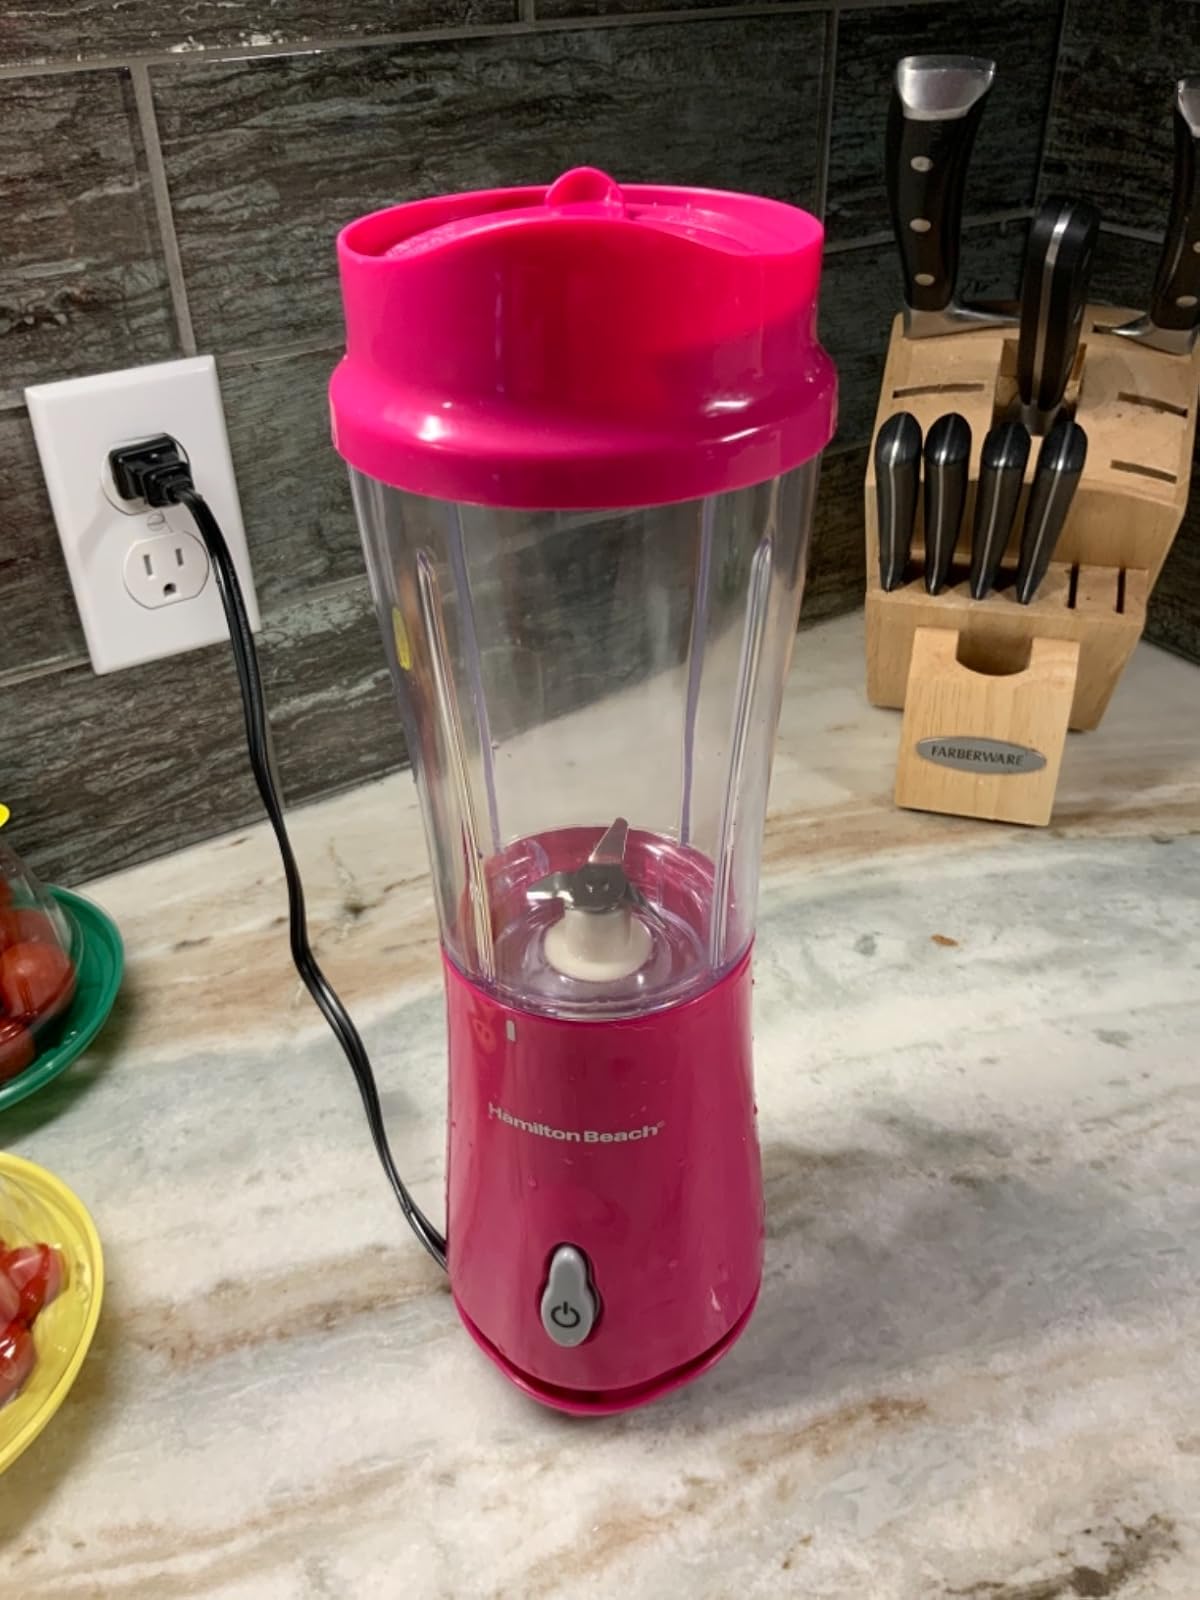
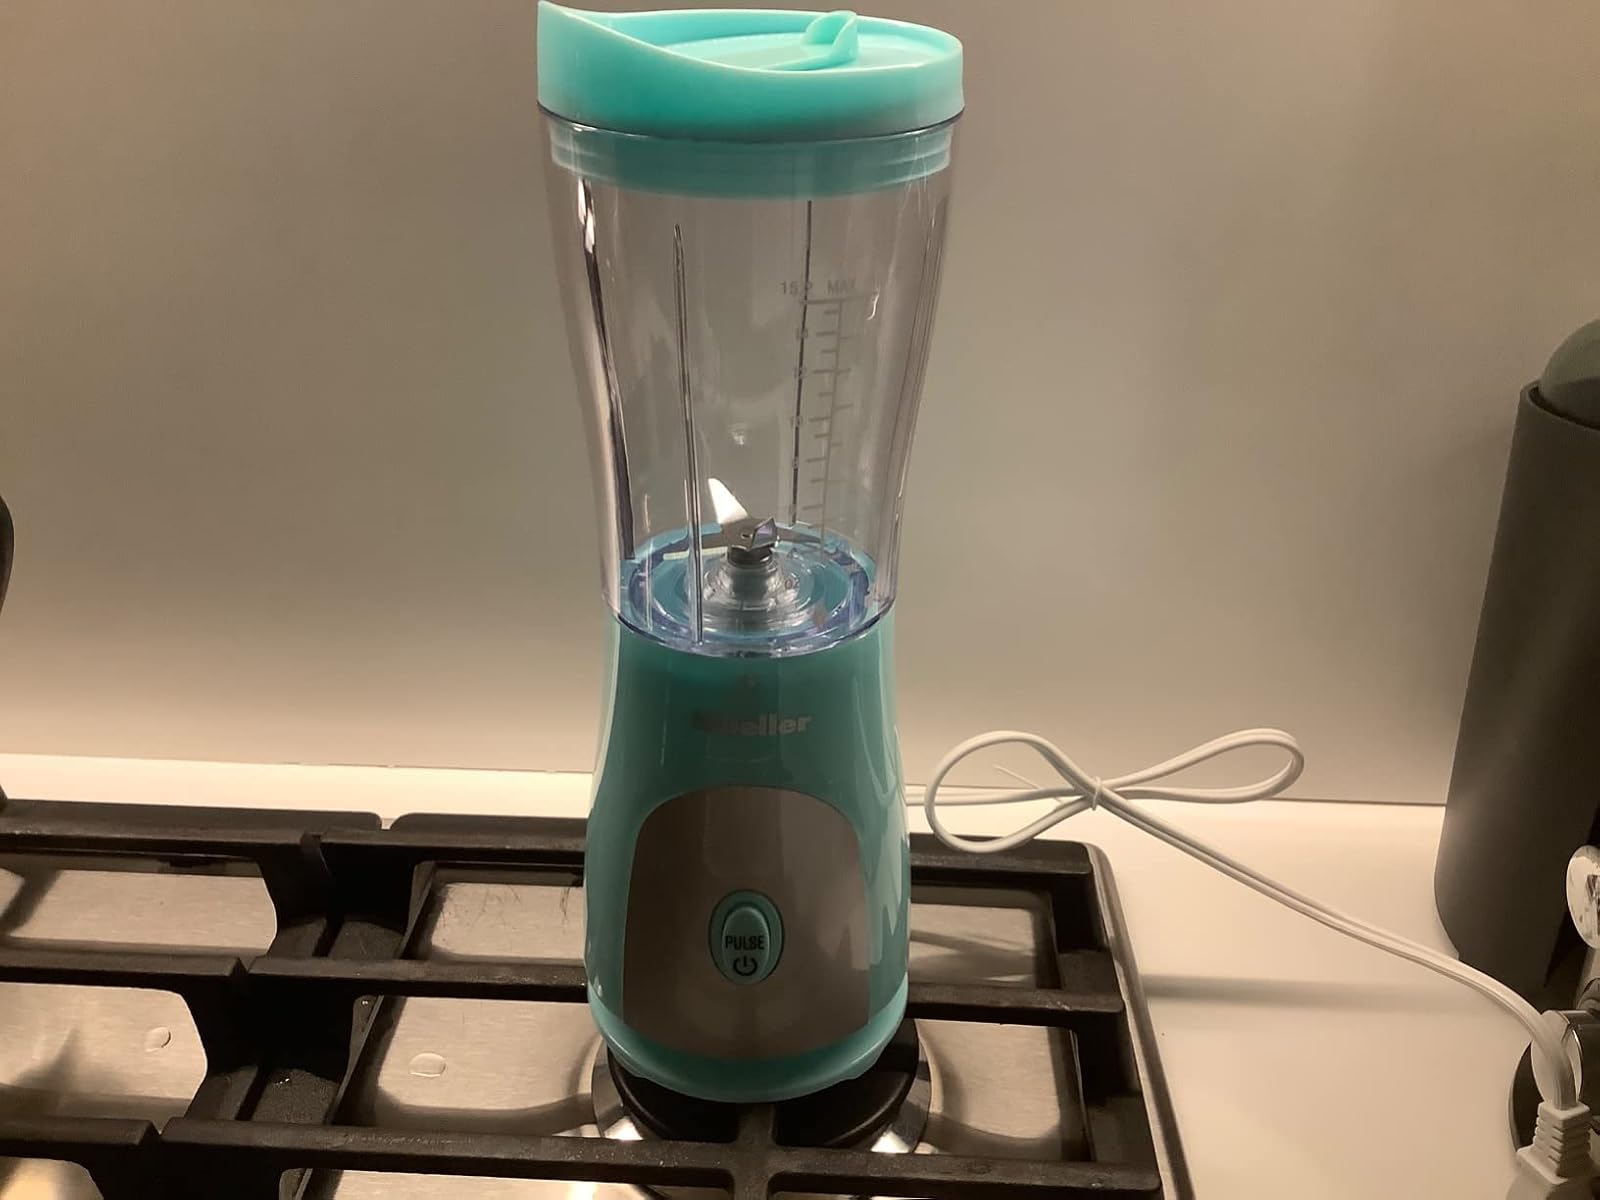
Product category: items_blender
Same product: no